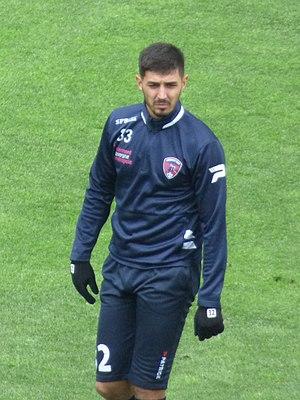
Nathan Vitré avant le match RC Lens / Clermont Foot 63, comptant pour la 36ème journée du championnat de France de football de Ligue 2 2018-2019, le 4 mai 2019, au stade Bollaert-Delelis.